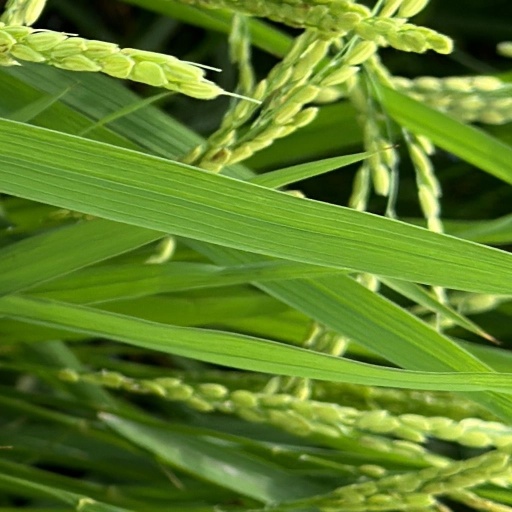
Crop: rice